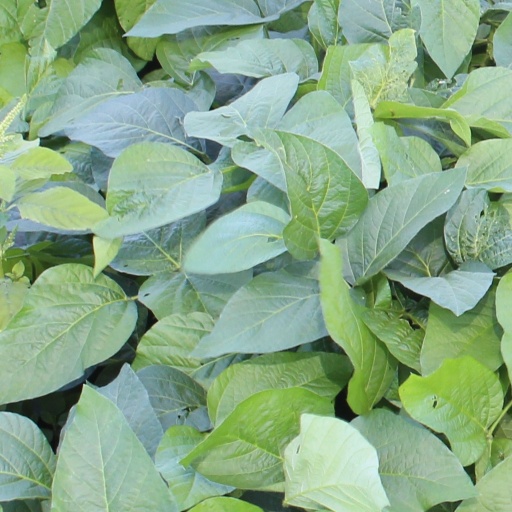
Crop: soybean